Prostitution in Taiwan

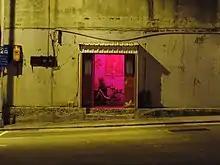
"Qin Paradise", one of the last brothels in Taiwan

Prostitution in Taiwan was made illegal under a 1991 law. However, legislation was introduced in 2011 to allow local governments in Taiwan to set up "special sex zones" where prostitution is permitted. Outside these zones prostitution is illegal. As of 2017, no "special sex zones" have been created.